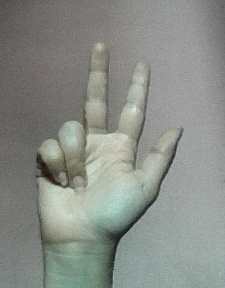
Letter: al